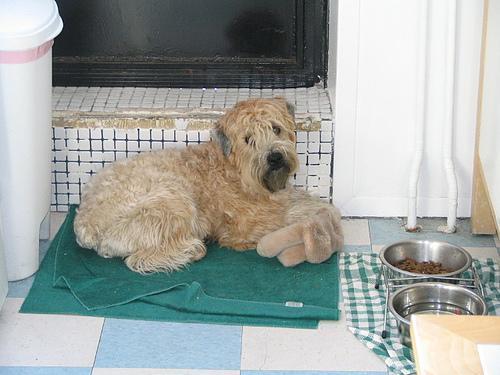
soft-coated_wheaten_terrier